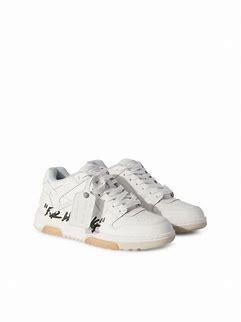
Brand: Off-White
Model: Off Out Of Office For Walking